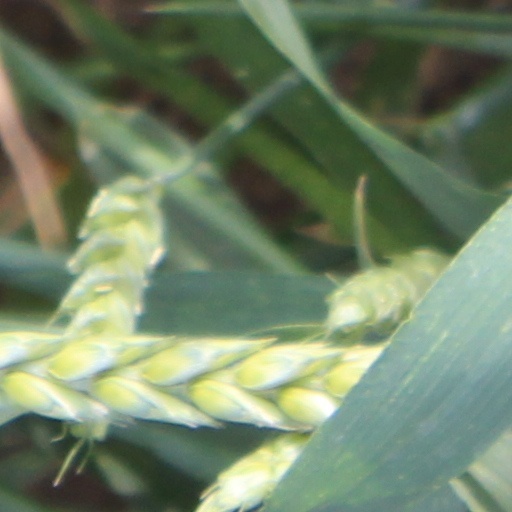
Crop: wheat